Additi Gupta

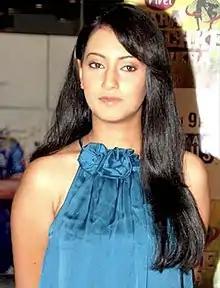
Gupta in 2010

Additi Gupta (born 21 April 1988) is an Indian television actress, best known for playing Heer in "Kis Desh Mein Hai Meraa Dil", Khan Begum in "Qubool Hai" and Dr. Deepika Sinha in "Dhadkan Zindaggi Kii".